Nate Holden

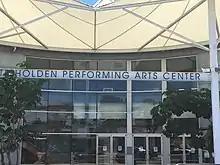
Nate Holden Performing Arts Center 2021

Holden began his service as a state senator in 1974, but gave up his office after four years to campaign unsuccessfully for the Congressional seat ultimately won by Julian C. Dixon.